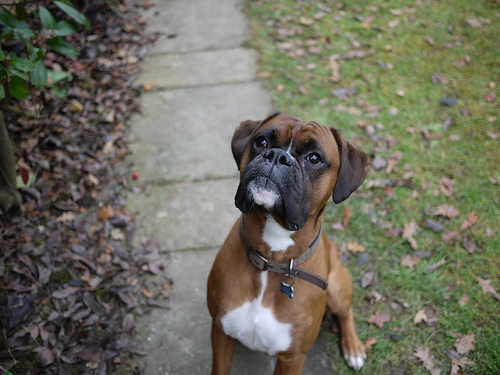
Animal: dog
Breed: boxer